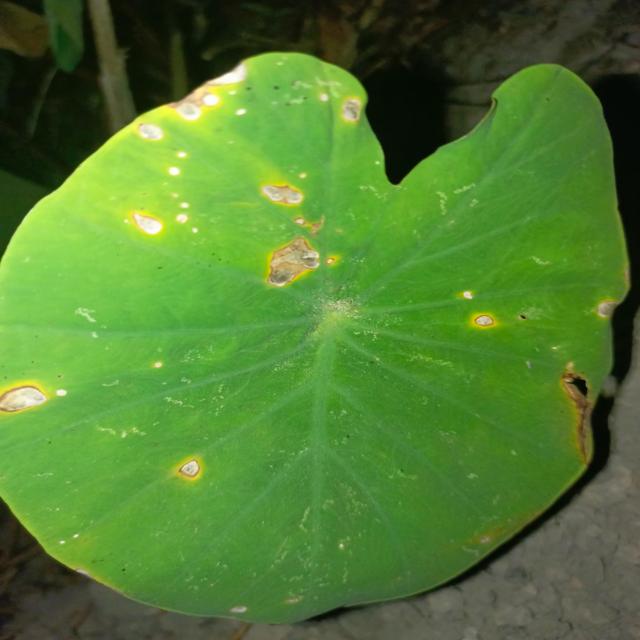
Label: Mid_Blight